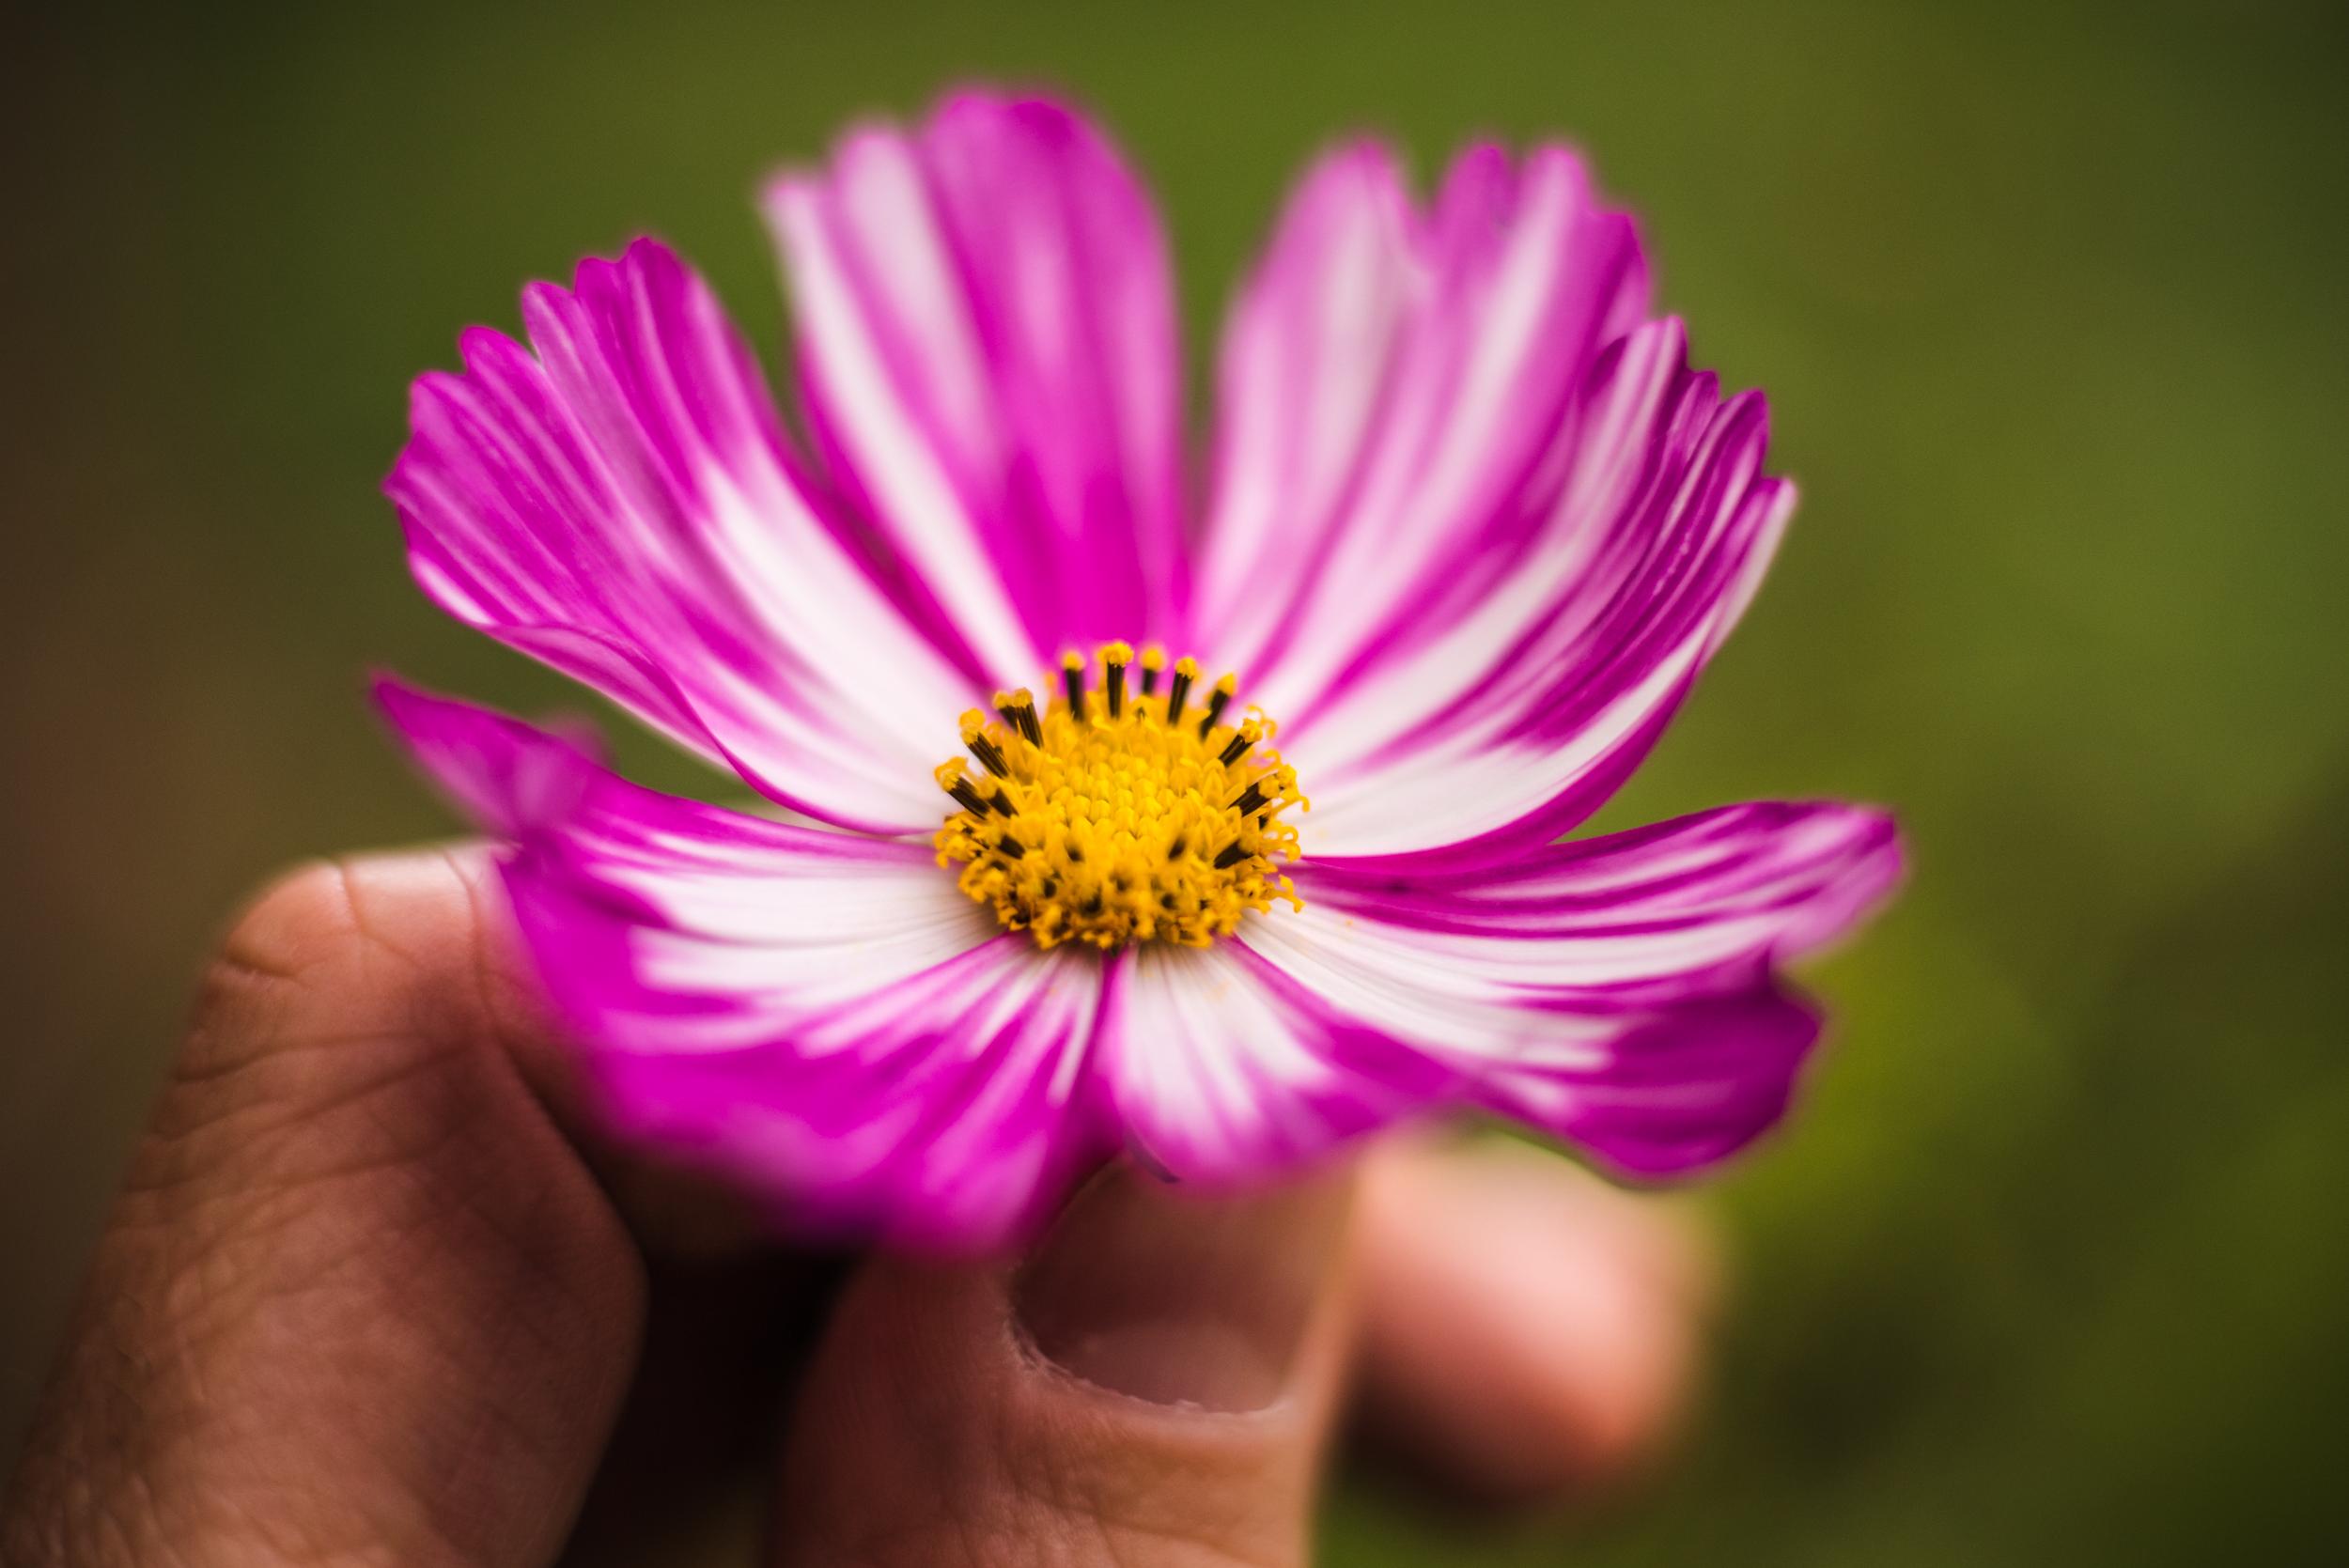
nature, blossom, light, plant, photography, cosmos, flower, petal, bloom, daisy, europe, color, macro, peace, serene, nikon, closeup, pink, flora, wildflower, close up, de, happiness, fleur, passion, soft, champs, nikkor, d750, quiet, douceur, parfum, profondeur, bientre, curuyann, nikond750, plaisir, softness, scent, perfume, treasure, pleasure, nectar, macro photography, flowering plant, daisy family, annual plant, plant stem, land plant, garden cosmos